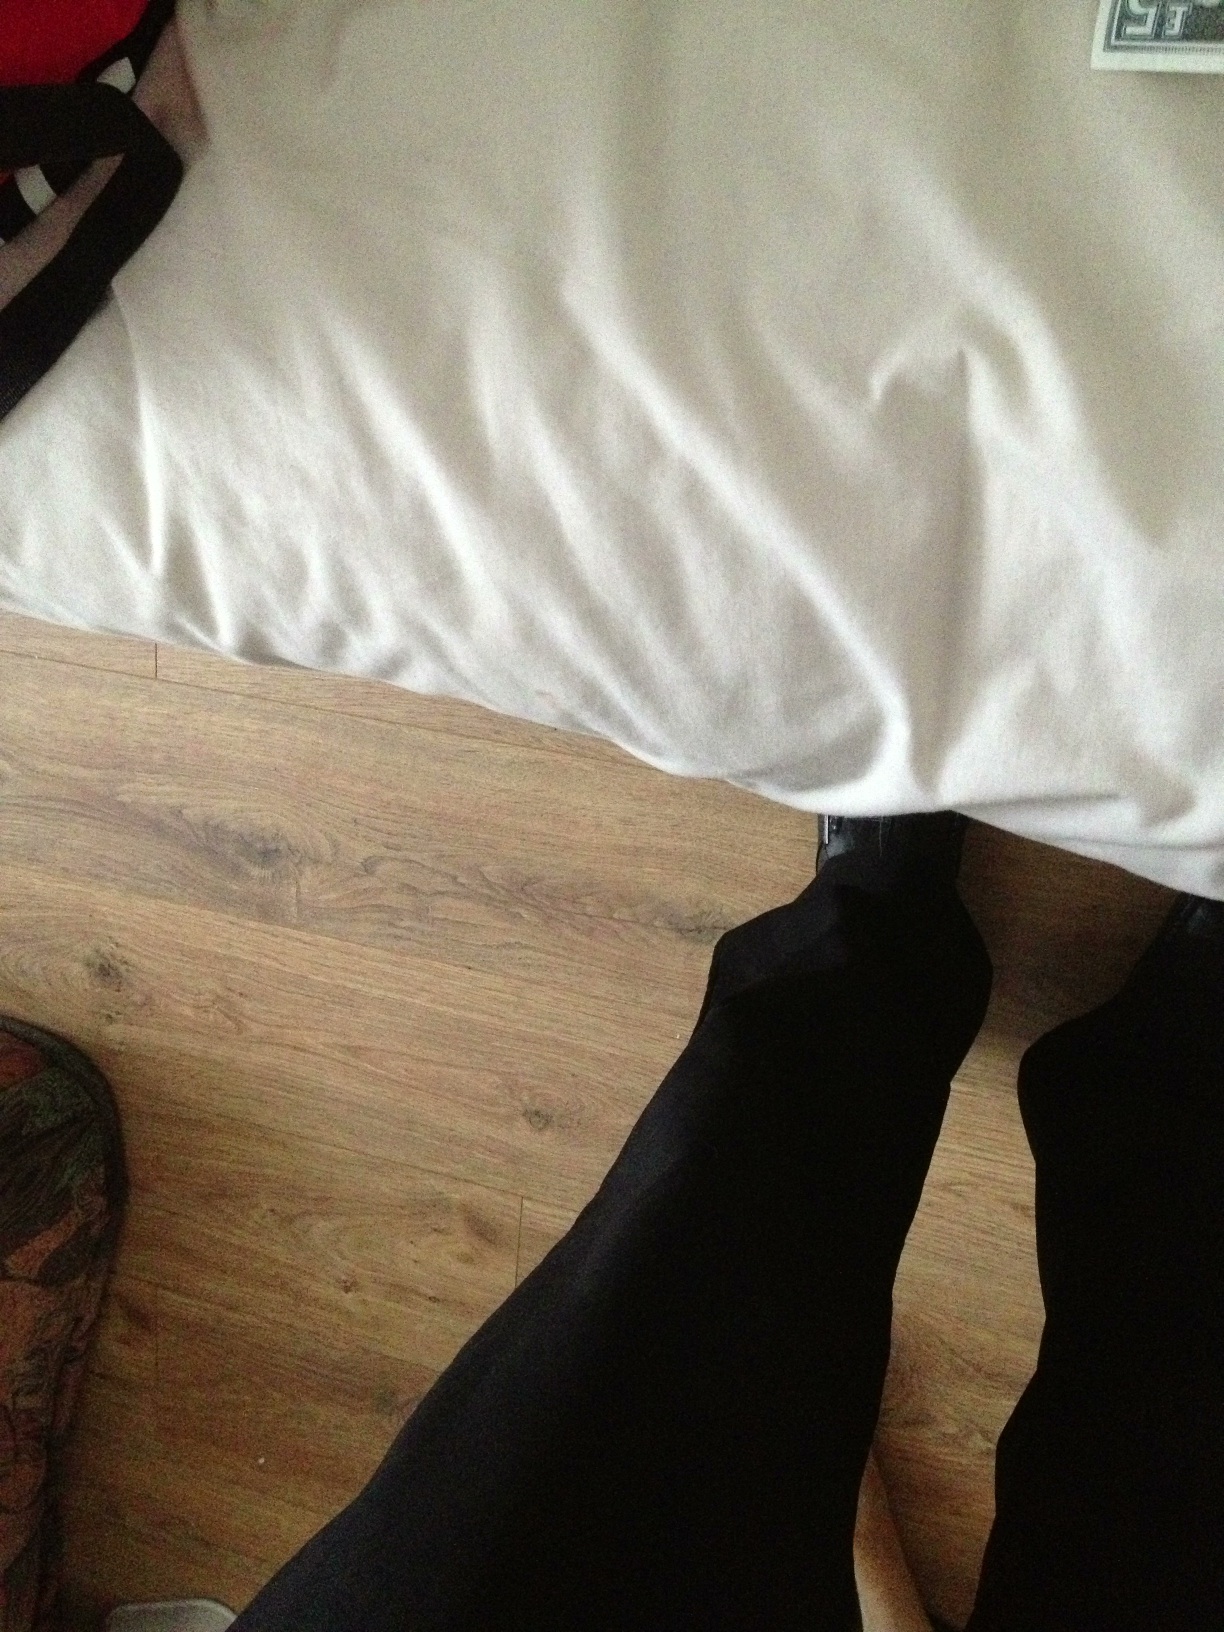Question: What noise is this?
Answer: unanswerable